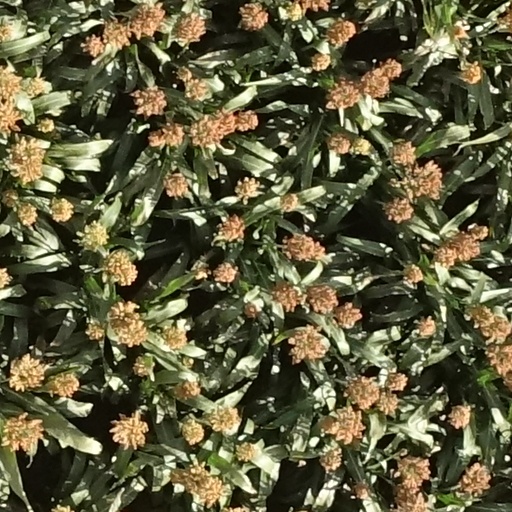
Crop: sorghum